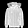
Label: Coat